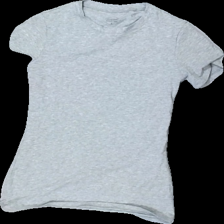
View: front
Type: T-shirt
Category: Ladies
Brand: Not in the list
Brand text on label: intimissimi
Colors: Grey
Material: 100% Cotton
Cut: Tight, C-collar
Size: S
Price range: 50-100
Recommended usage: Reuse
Description: grey t-shirt